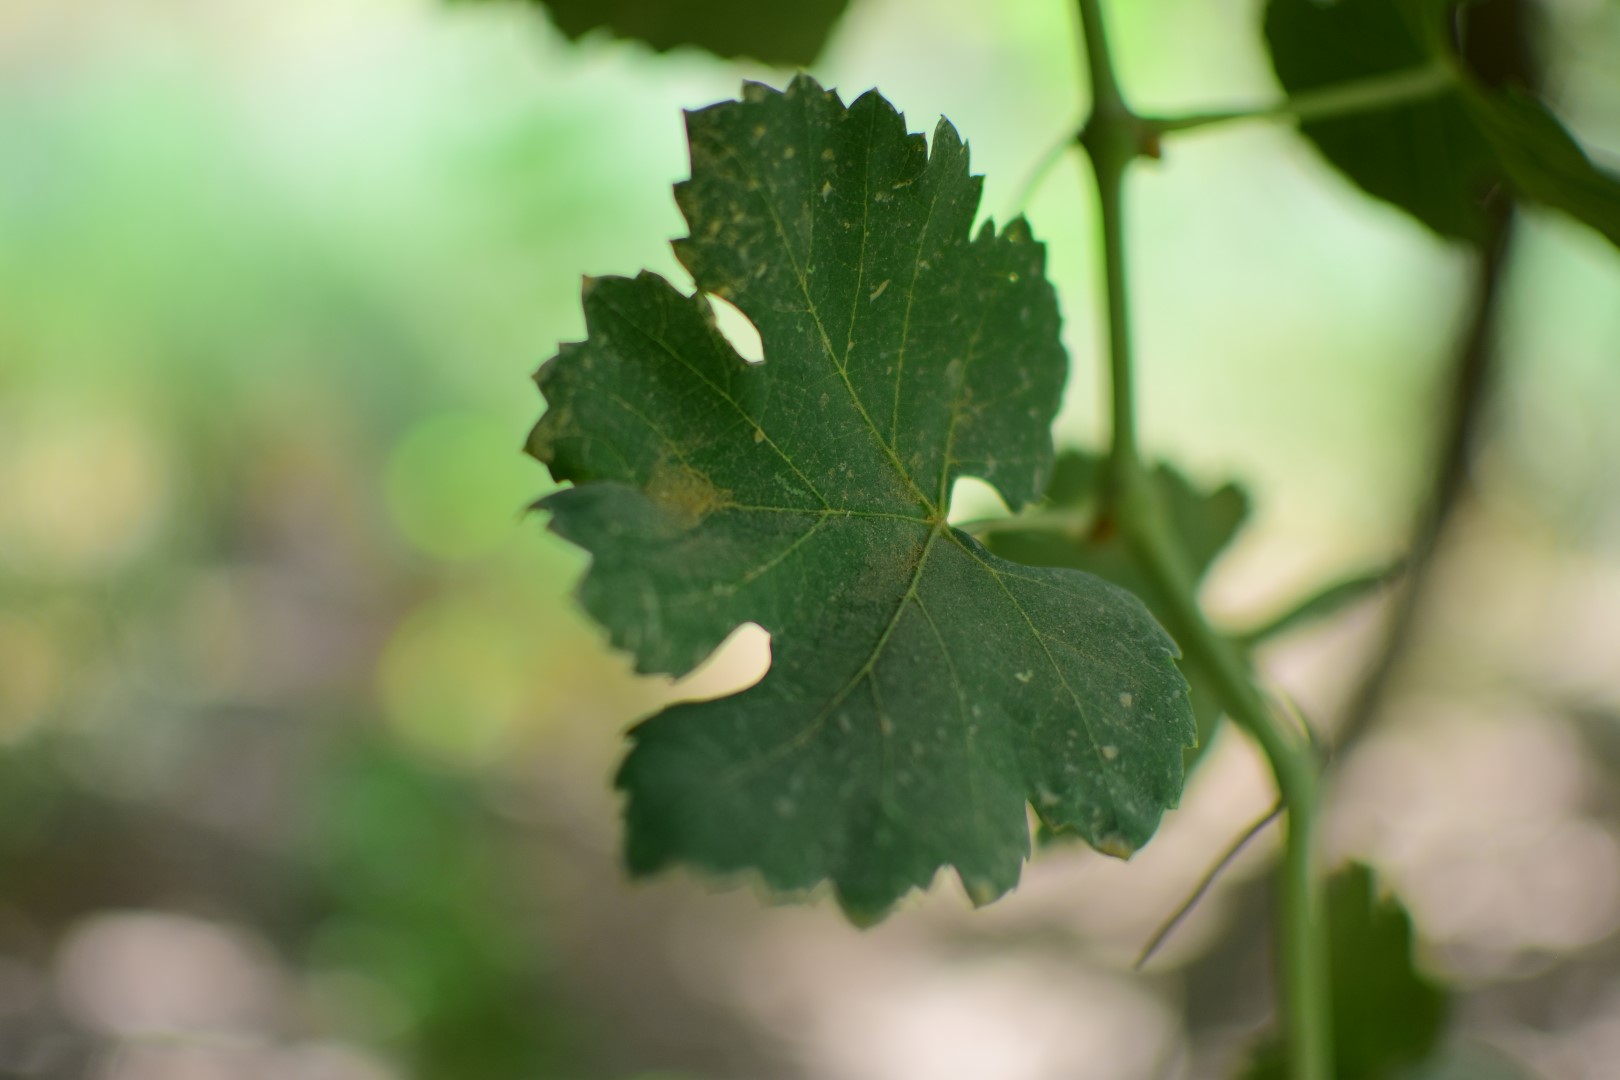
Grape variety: Shdah